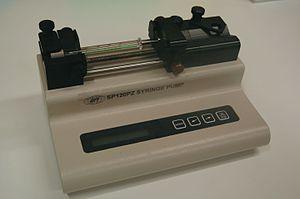
Un pousse-seringue ou seringue autopulsée ou encore pousse-seringue électrique est un dispositif médical de classe IIb utilisé pour administrer de faibles quantités de fluide à un patient à travers une seringue allant de 1cc jusqu'à un volume de 100cc. On le retrouve également en chimie ou en recherche biomédicale. On les retrouve majoritairement dans les services de soins des Centres Hospitaliers. Facile d'utilisation, leur programmation rapide permet aux personnel soignant de lancer une perfusion en quelques secondes, de manière complètement sécurisée et ainsi permettre la bonne observance médicamenteuse pour les patients.